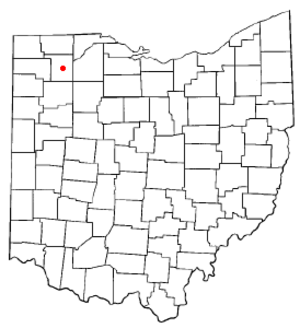
Le village américain de Malinta est situé dans le comté de Henry, dans l’État de l’Ohio. Lors du recensement de 2010, elle comptait 265 habitants.